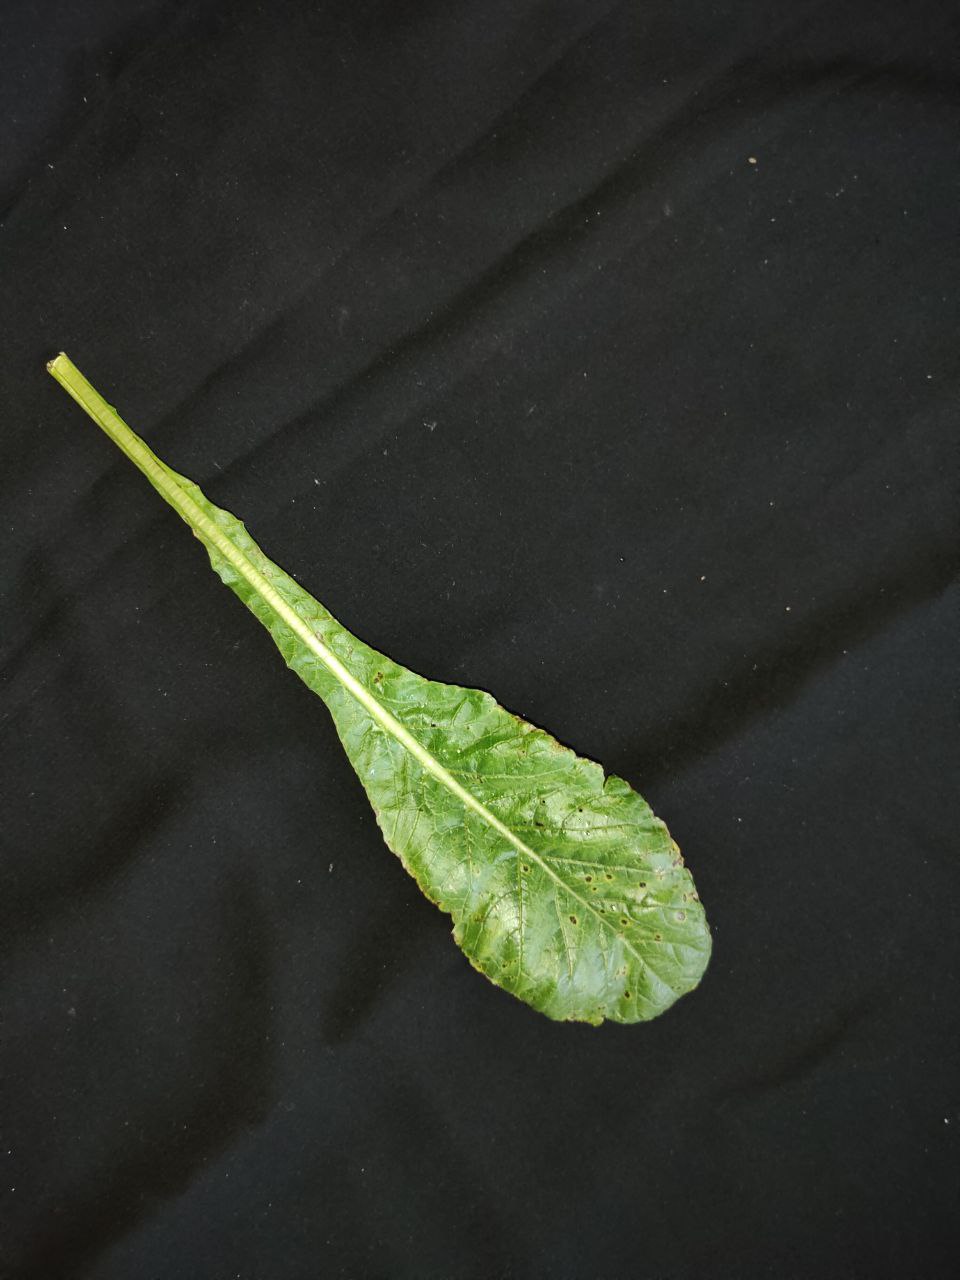
Label: Black leaf spot